Planter Road–Jackson Creek Bridge

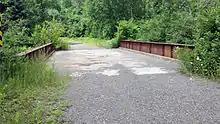
Bridge deck

The Planter Road – Jackson Creek Bridge is a long and wide steel plate girder bridge; a variety of bridge that was commonly used in states such as Pennsylvania and New York, but is relatively rare in Michigan. The superstructure contains two 50-foot through girders, made from a steel plate with riveted angle flanges and web stiffeners. The deck of the bridge supported by I-beam stringers, over which concrete is laid. The bridge is a strictly utilitarian structure, with no architectural detailing of any kind. No alterations have been made to the bridge, and it is in the original, well-preserved condition.